Primož Peterka

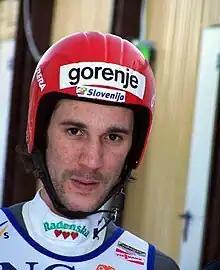
Peterka in 2004

Primož Peterka is a Slovenian former ski jumper who competed from 1996 to 2011. He is one of the most successful athletes from Slovenia, having won fifteen individual World Cup competitions, two consecutive overall World Cup titles, a Ski Flying World Cup title, and the Four Hills Tournament.